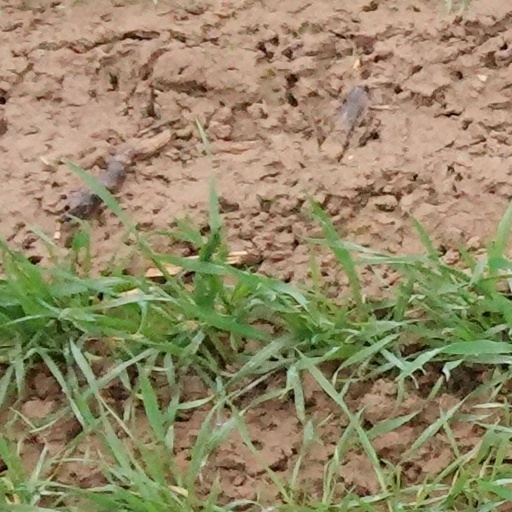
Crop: wheat